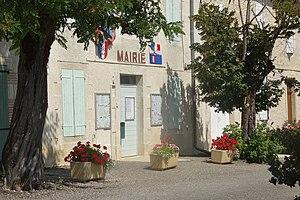
Mairie de Saint-Antonin.
Saint-Antonin est une commune française située dans le département du Gers en région Occitanie.